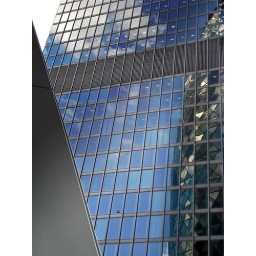
The Gherkin office building in London (and its surroundings)